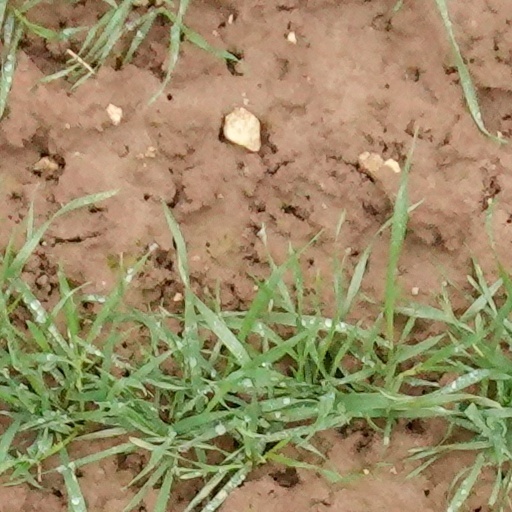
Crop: wheat